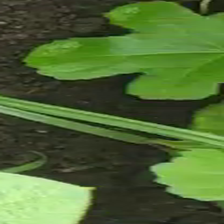
Weed species: Little_Mallow(Malva parviflora)